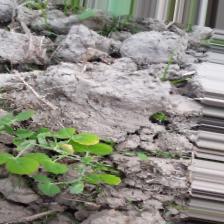
Label: Ascochyta blight